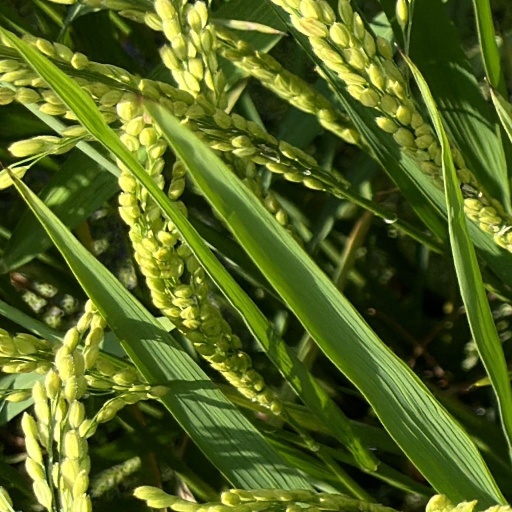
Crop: rice